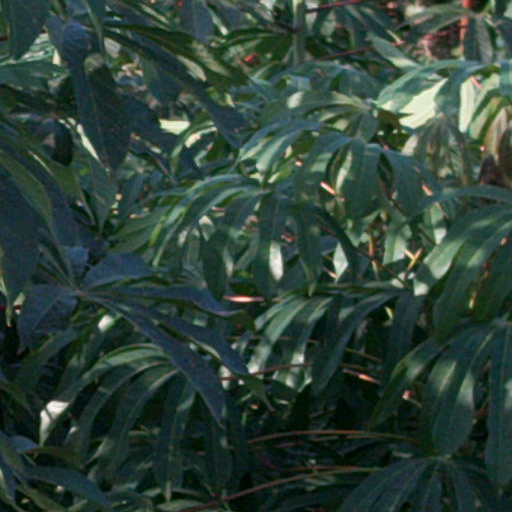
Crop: cassava